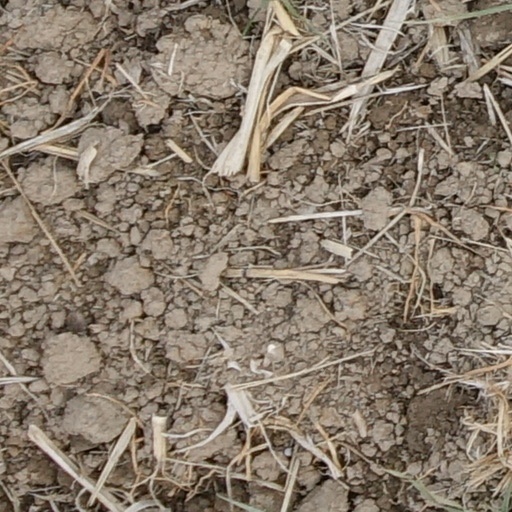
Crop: wheat